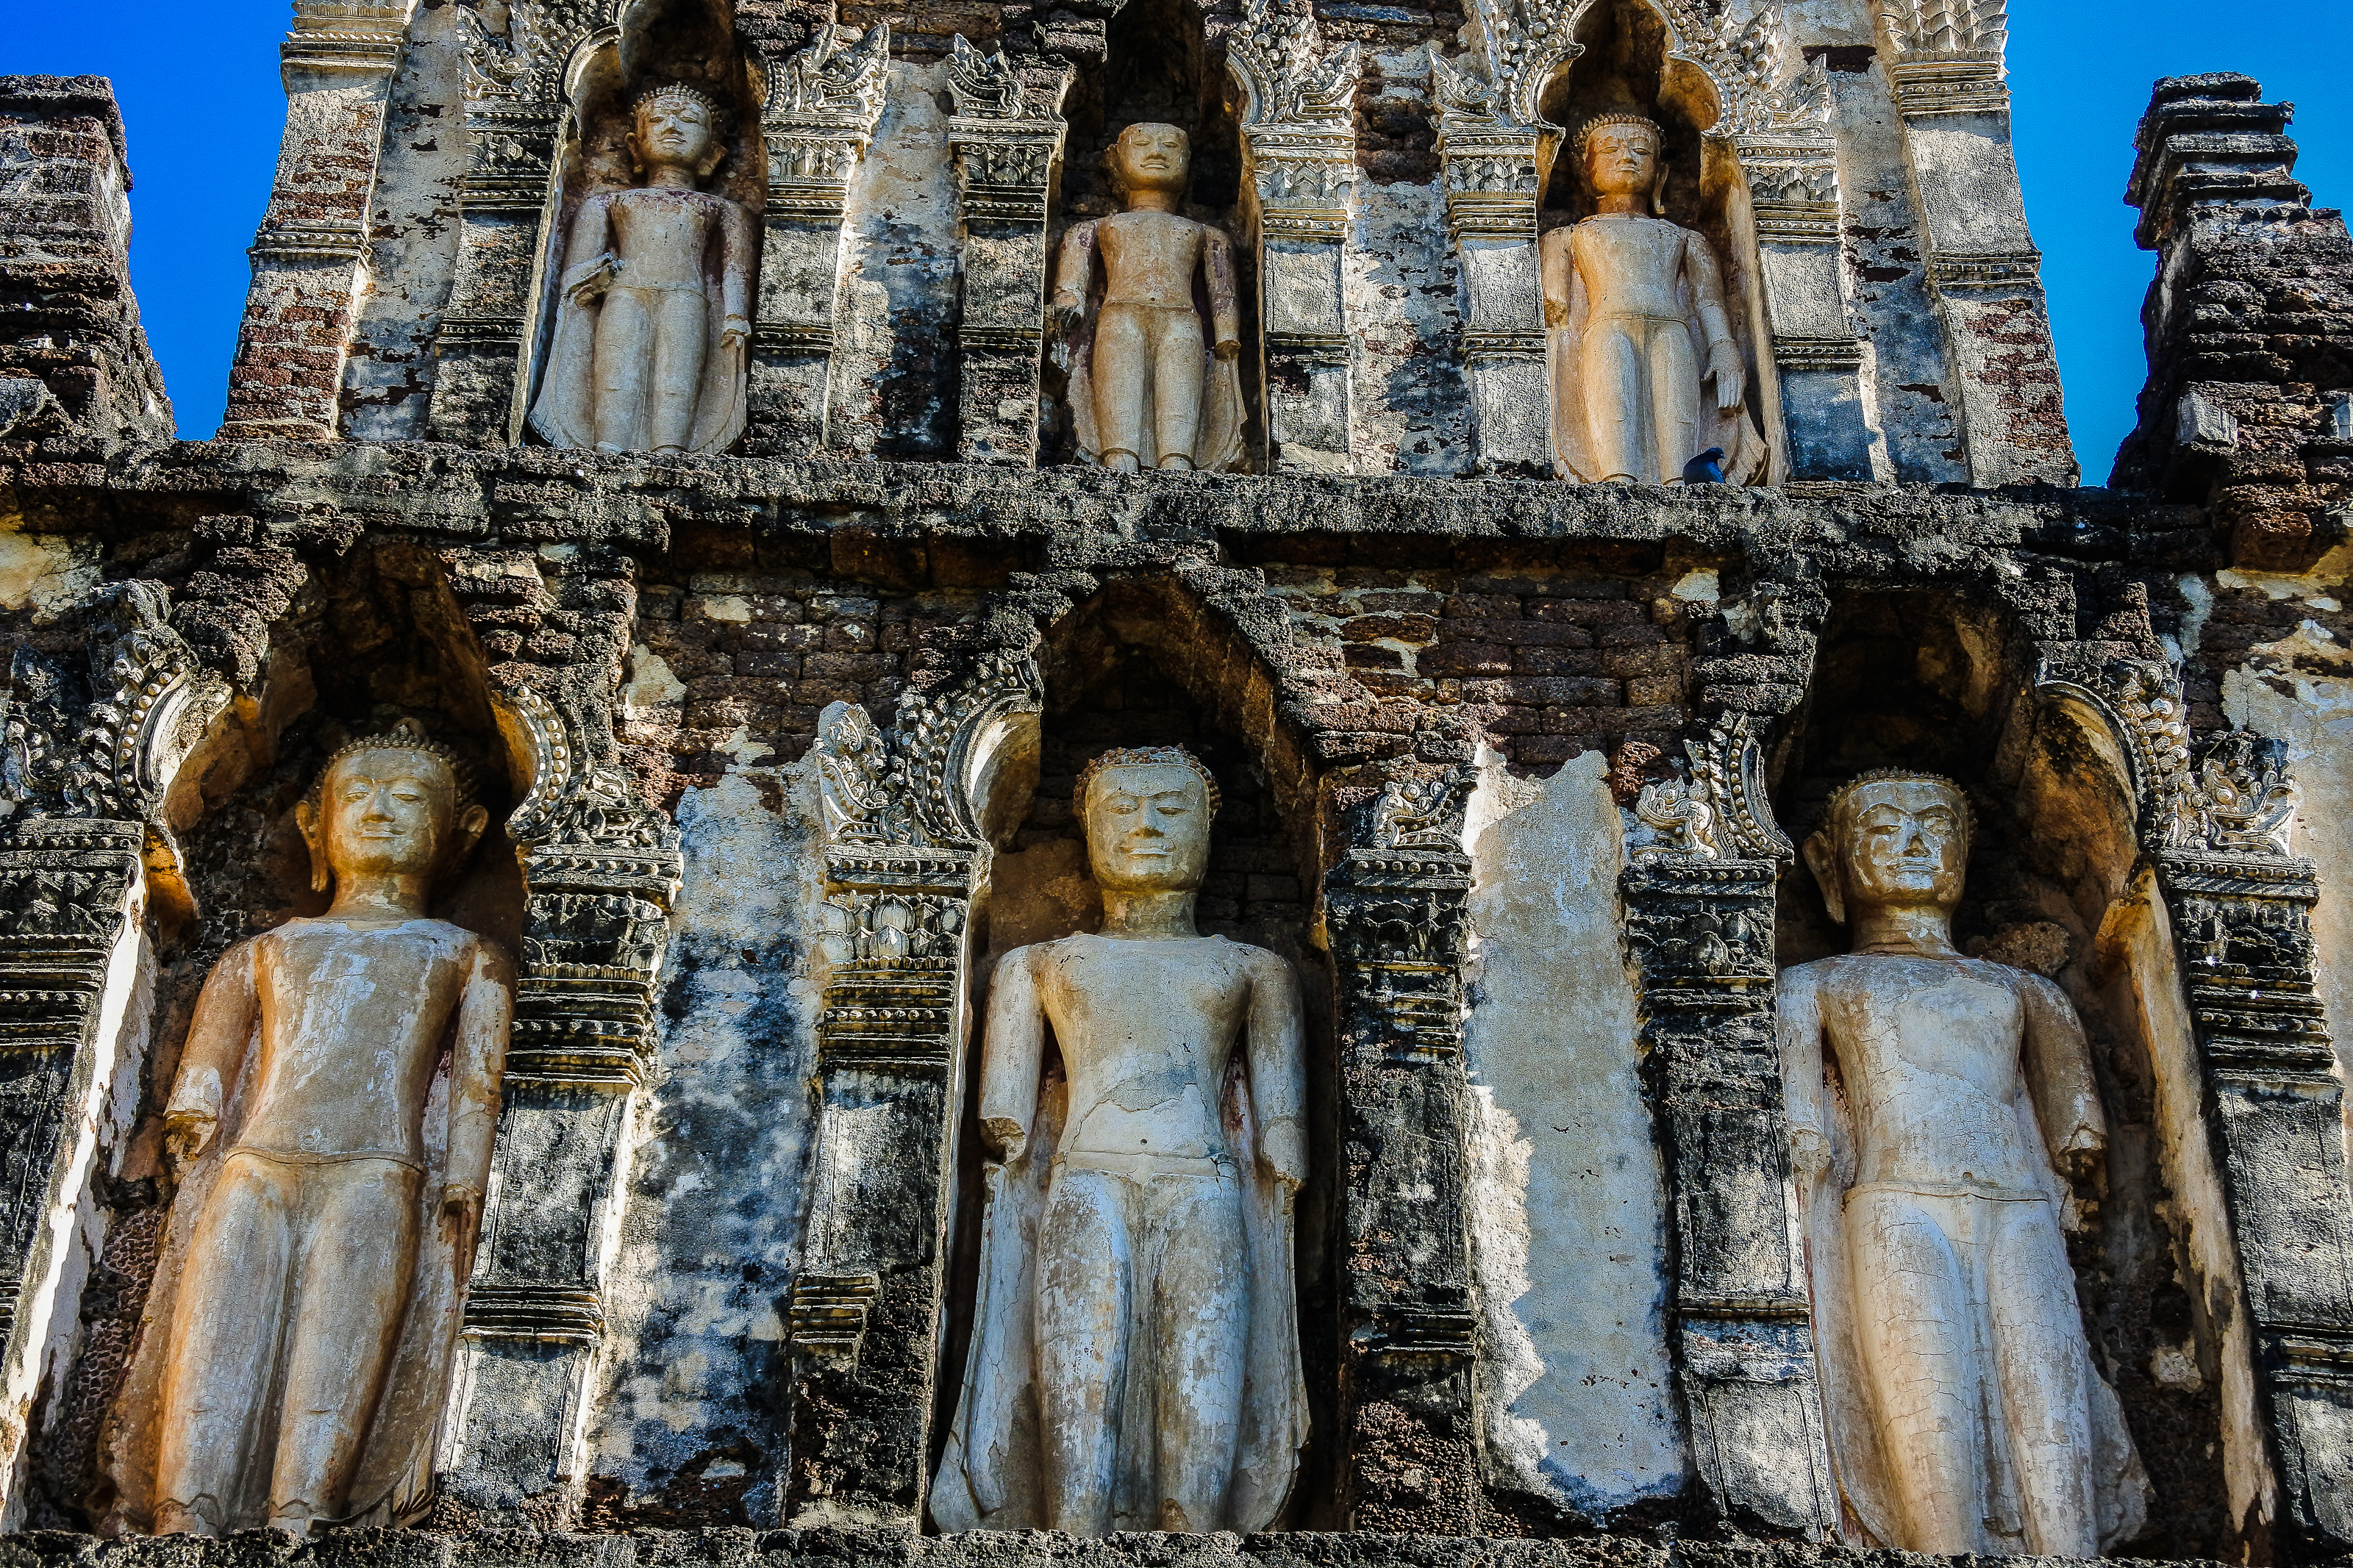
religious, ku kut, chedi, historical, tourism, building, interior, tourist, chamthewi, buddha, thailand, landmark, architecture, image, art, famous, holy, old, asia, asian, statue, history, wat, buddhism, ancient, respect, religion, outdoor, pagoda, lamphun, culture, buddhist, temple, travel, stone carving, holy places, sculpture, ancient history, carving, historic site, place of worship, medieval architecture, relief, monument, archaeological site, facade, middle ages